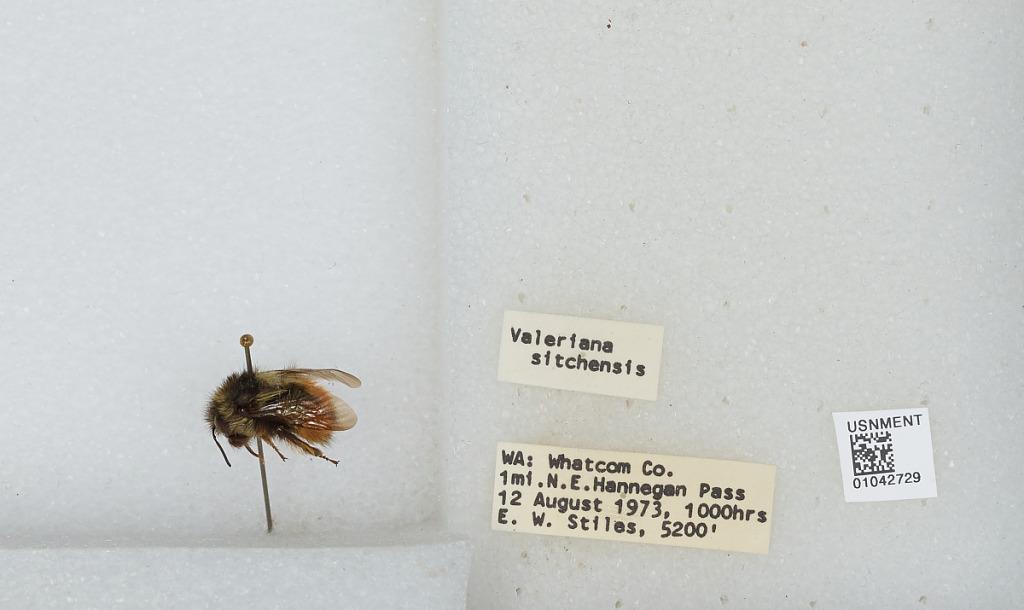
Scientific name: Bombus sp.
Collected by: E. Stiles
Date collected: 1973-8-12
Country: United States
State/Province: Washington
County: Whatcom
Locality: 1 mile Northeast of Hannegan Pass
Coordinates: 48.8917, -121.515